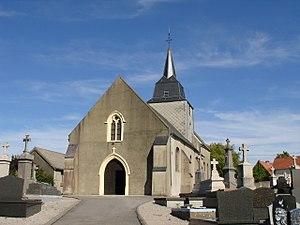
Église de Lottinghen (Église Saints-Fuscien-Gentien-et-Victoric)
Lottinghen est une commune française située dans le département du Pas-de-Calais en région Hauts-de-France.